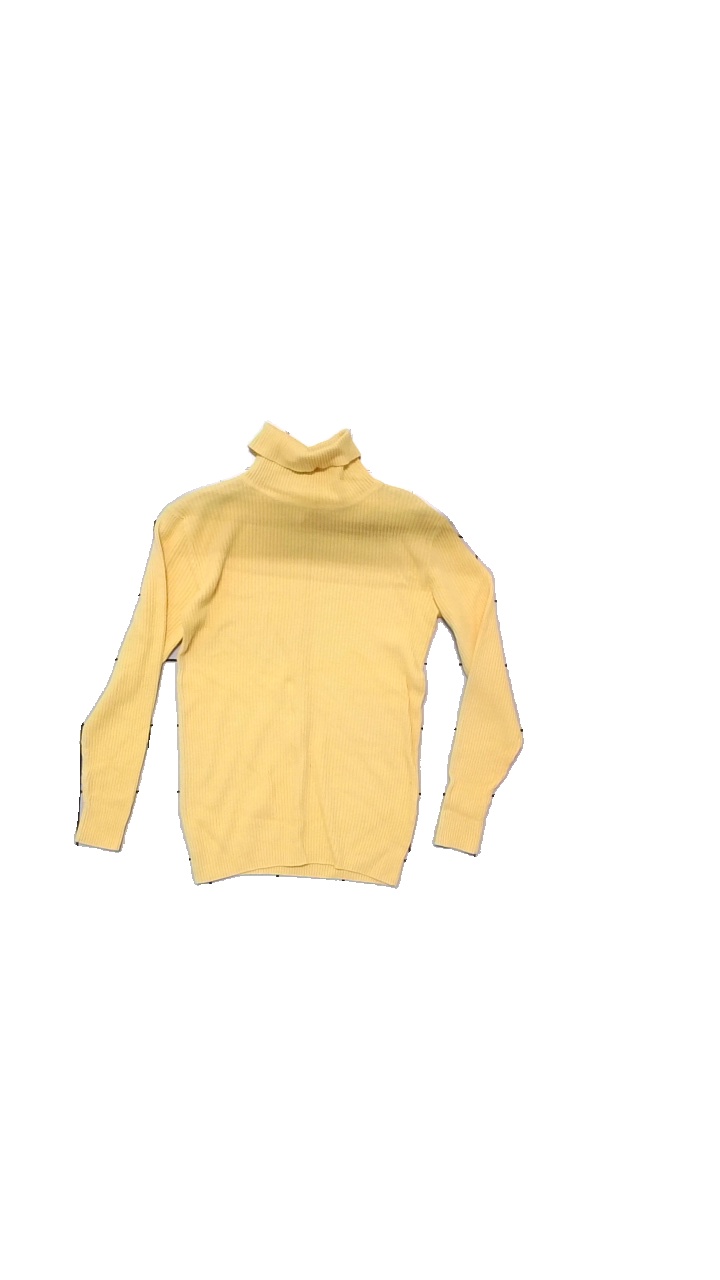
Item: Sweater (Ladies)
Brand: Missing
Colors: Yellow
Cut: Regular, Turtle neck
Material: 100% cotton
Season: All
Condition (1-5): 5
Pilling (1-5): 4
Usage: Reuse
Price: <50